Raffles (1930 film)

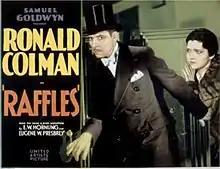
Lobby card for "Raffles"

Raffles is a 1930 American pre-Code comedy-mystery film produced by Samuel Goldwyn. It stars Ronald Colman as the title character, a proper English gentleman who moonlights as a notorious jewel thief, and Kay Francis as his love interest. It is based on the play "Raffles, the Amateur Cracksman" (1906) by E. W. Hornung and Eugene Wiley Presbrey, which was in turn adapted from the 1899 short story collection of the same name by Hornung.